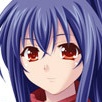
Portrait style: Anime Portrait